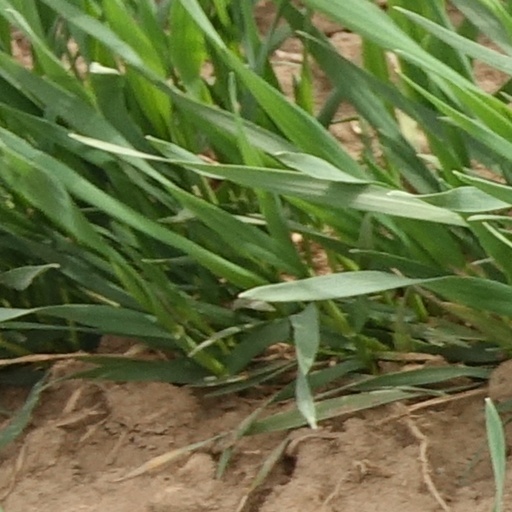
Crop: wheat